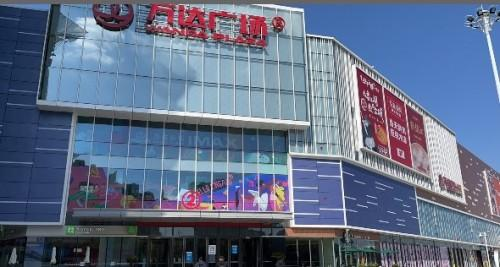
地标名称：上海临港万达广场
所在城市：上海市·浦东新区